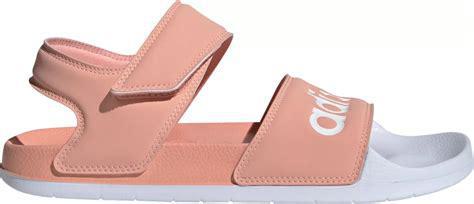
Brand: Adidas
Model: Adilette